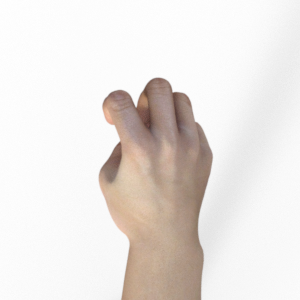
Label: rock